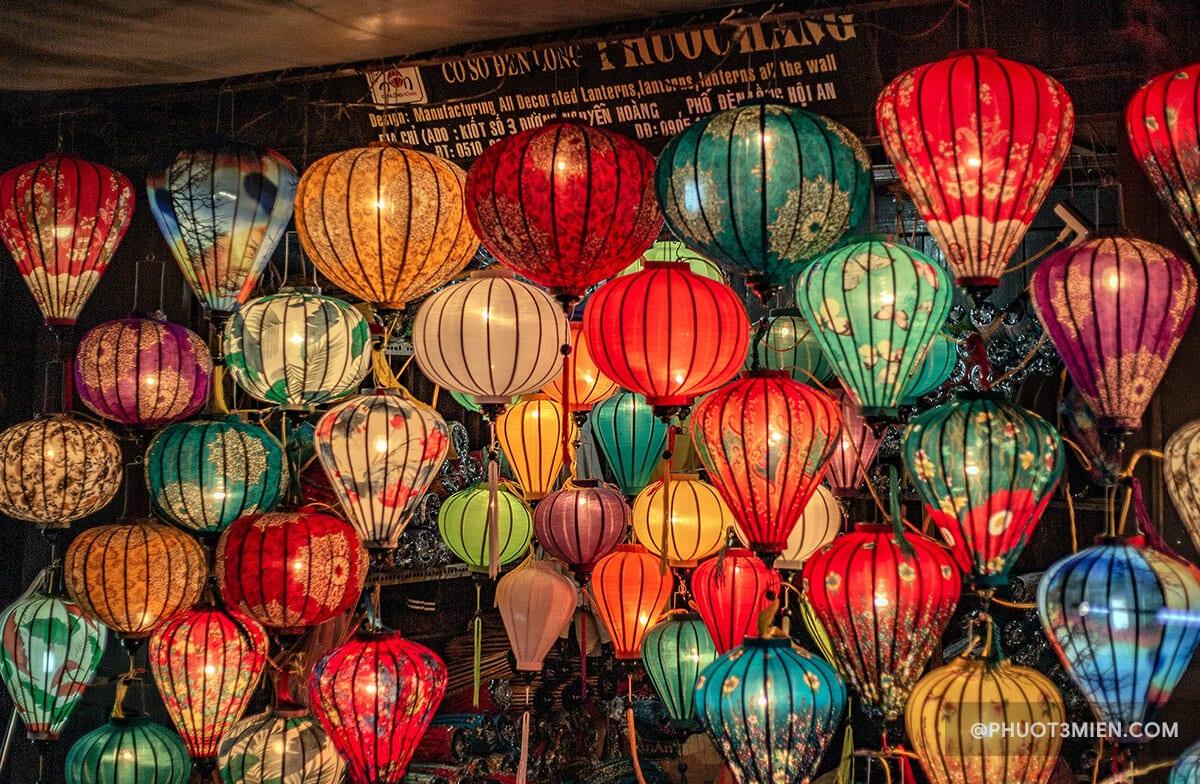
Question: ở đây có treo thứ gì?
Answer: có treo những chiếc đèn lồng